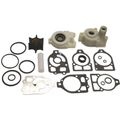
Sierra 18-3319 Repair Kit for Mercury Outboard Water Pumps
Sierra 18-3319 Repair Kit for Mercury Outboard Water Pumps Part No: SM-18-3319 Sierra Marine water pump kit 18-3319 with impeller will replace the following repair kits: - Mercury 46-42579A4 & 46-96148A-8 - Mallory 9-48306 Sierra 18-3319 water pump service kit contains: - Impeller 18-3017 (47-89984) - Water Tube Guide 18-3109 (23-29804) - Housing 18-3116 (46-96148A1) - Base 18-3419 (46-42579A3 & 468M0077147) - Grommet 18-3110 (26-38970) - 2x Drain Gasket 18-2945 (26-20260 & 12-19183) - Water Pump Base - Gear Housing Gasket 18-2826 (27-85610-1) - 3x Water Pump Gaskets 18-2914, 18-2915 & 18-2919 (27-85608-1, 27-85609-1 & 27-42631-1) - Seal Ring 18-2944 (26-45577) - Plate 18-3117 (32435) - 6x O-Rings 18-7158, 18-7162, 18-7173, 18-7176, 8-7196 & 18-7426 (25-30613, 25-33145, 25-30224, 25-90011, 25-38099 & 35-30271) - Gasket 18-2801 (27-32438) The water pump repair kit is suitable for the following engines: Mercury: - 105 Jet (1993-1998) 150hp 2-stroke 6-cylinder - 110 Jet 2.5L 2 stroke 6 cylinder - 140 Jet (1992-2005) 200hp 2-stroke 6-cylinder - 150/200 EFI Pro Max/Super Mag (1998-1998) 150hp 2-stroke 6-cylinder - 150hp EFI Pro Max/Super Mag (1994-1997) 2-stroke 6-cylinder - 150hp Pro XS 2.5L 2-stroke 6-cylinder - 175hp Pro XS 2.5L 2-stroke 6-cylinder - 200 EFI Pro Max/Super Mag (1994-1997) 200hp 2-stroke 6-cylinder - Magnum II (1988-1991) 150hp 2-stroke 2.5 litre 6-cylinder - Magnum III (1992-2005) 2-stroke 2.5 litre 6-cylinder - V-115 DFI (2000) 115hp 2-stroke 2.5 litre 6-cylinder - V-135 (1986-2005) 135hp 2-stroke 6-cylinder - V-135 DFI (1998-2019) 135hp 2-stroke 2.5 litre 6-cylinder - V-140 International (2000-2005) 140hp 2-stroke 6-cylinder - V-150 (1978-2005) 150hp 2-stroke 2.5 litre 6-cylinder - V-150 DFI (1998-2019) 135hp & 150hp 2-stroke 2.5 litre 6-cylinder - V-150 EFI (1996-2019) 150hp 2-stroke 2.5 litre 6-cylinder - V-150 Mag EFI (1992-1995) 150hp 2-stroke 6-cylinder - V-150 Magnum (1978-1985) 150hp 2-stroke 6-cylinder - V-150 Marathon (1978-1985) 150hp 2-stroke 6-cylinder - V-150 Work (1978-1985) 150hp 2-stroke 6-cylinder - V-150-XR-2 (1978-1987) 150hp 2-stroke 6-cylinder - V-150XRI EFI (1992-1995) 150hp 2-stroke 6-cylinder - V-175 (1976-1999) 175hp 2-stroke 6-cylinder - V-175 DFI (2001-2019) 175hp 2-stroke 2.5 litre 6-cylinder - V-175 EFI (1996-2003) 175hp 2-stroke 2.5 litre 6-cylinder - V-175 Mag EFI (1991-1995) 175hp 2-stroke 6-cylinder - V-175 Ski (1989-1995) 175hp 2-stroke 6-cylinder - V-175XRI EFI (1991-1995) 2-stroke 6-cylinder - V-200 (1979-2005) 200hp 2-stroke 2.5 litre 6-cylinder - V-200 2.5L 1991 Only (1990) 200hp 2-stroke 6-cylinder - V-200 EFI (1989-2001) 200hp 2-stroke 6-cylinder - V-200 EFI 2.5L (2002-2010) 200hp 2-stroke 6-cylinder - V-200 Mag EFI (1992-1995) 2-stroke 6-cylinder - V-200XRI EFI (1991-1995) 2-stroke 6-cylinder - V-220 (1987-1988) 220hp 2-stroke 6-cylinder - V-1500 (1978-1985) 150hp 2-stroke 6-cylinder - XR-4 (1988-1991) 150hp 2-stroke 2.5 litre 6-cylinder - XR-6 (1992-2005) 2-stroke 2.5 litre 6-cylinder Brand Sierra Suitable For Mercruiser|Mercury Number of Impeller Blades 6 Contents Impeller, Water Tube Guide, Housing, Base, Grommet, 2 Drain Gasket, Pump Base - Gear Housing Gasket, 3 Pump Gaskets, Seal Ring, Plate, 6 O-Rings & Gasket Drive Type Description Single Flat Drive
Brand: Sierra
Category: Vehicles & Parts > Vehicle Parts & Accessories > Watercraft Parts & Accessories > Watercraft Engine Parts > Watercraft Impellers